Musical notation

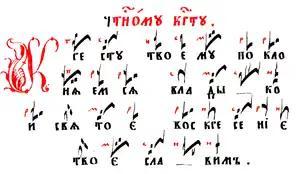
An example of Znamenny notation with so-called "red marks", Russia, 1884. "Thy Cross we honour, oh Lord, and Thy holy Resurrection we praise."

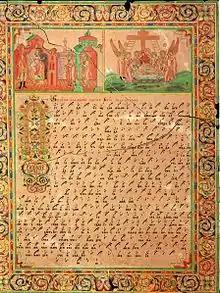
Hand-drawn "lubok" featuring 'hook and banner notation'

Znamenny Chant is a singing tradition used in the Russian Orthodox Church which uses a "hook and banner" notation. Znamenny Chant is unison, melismatic liturgical singing that has its own specific notation, called the "stolp" notation. The symbols used in the "stolp" notation are called ' ('hooks') or ' ('banners'). Often the names of the signs are used to refer to the "stolp" notation. "Znamenny" melodies are part of a system, consisting of Eight Modes (intonation structures; called "glasy"); the melodies are characterized by fluency and well-balancedness. There exist several types of Znamenny Chant: the so-called "Stolpovoy", "Malyj" (Little) and "Bolshoy" (Great) Znamenny Chant. Ruthenian Chant ("Prostopinije") is sometimes considered a sub-division of the Znamenny Chant tradition, with the Muscovite Chant (Znamenny Chant proper) being the second branch of the same musical continuum.